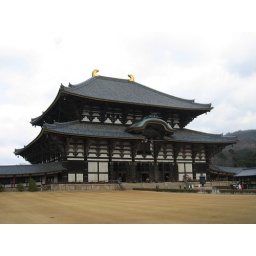
Largest free-standing wooden building in the world